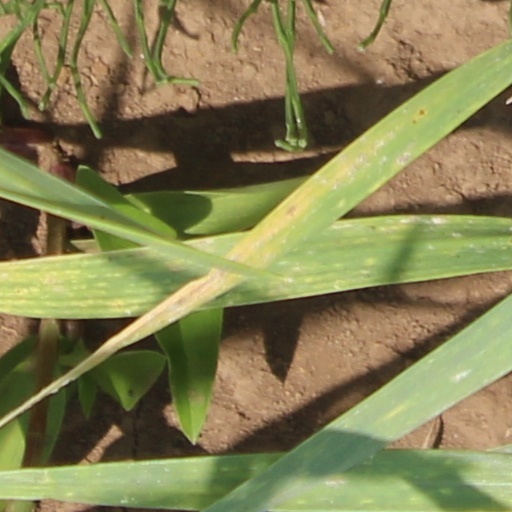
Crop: wheat